Letton Hall

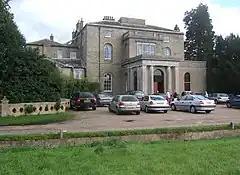
Letton Hall

Letton Hall is a Grade II listed eighteenth-century Neoclassical stately home designed by Sir John Soane for the Gurdon family between 1783 and 1789. It is located at Letton near Shipdham, Norfolk.